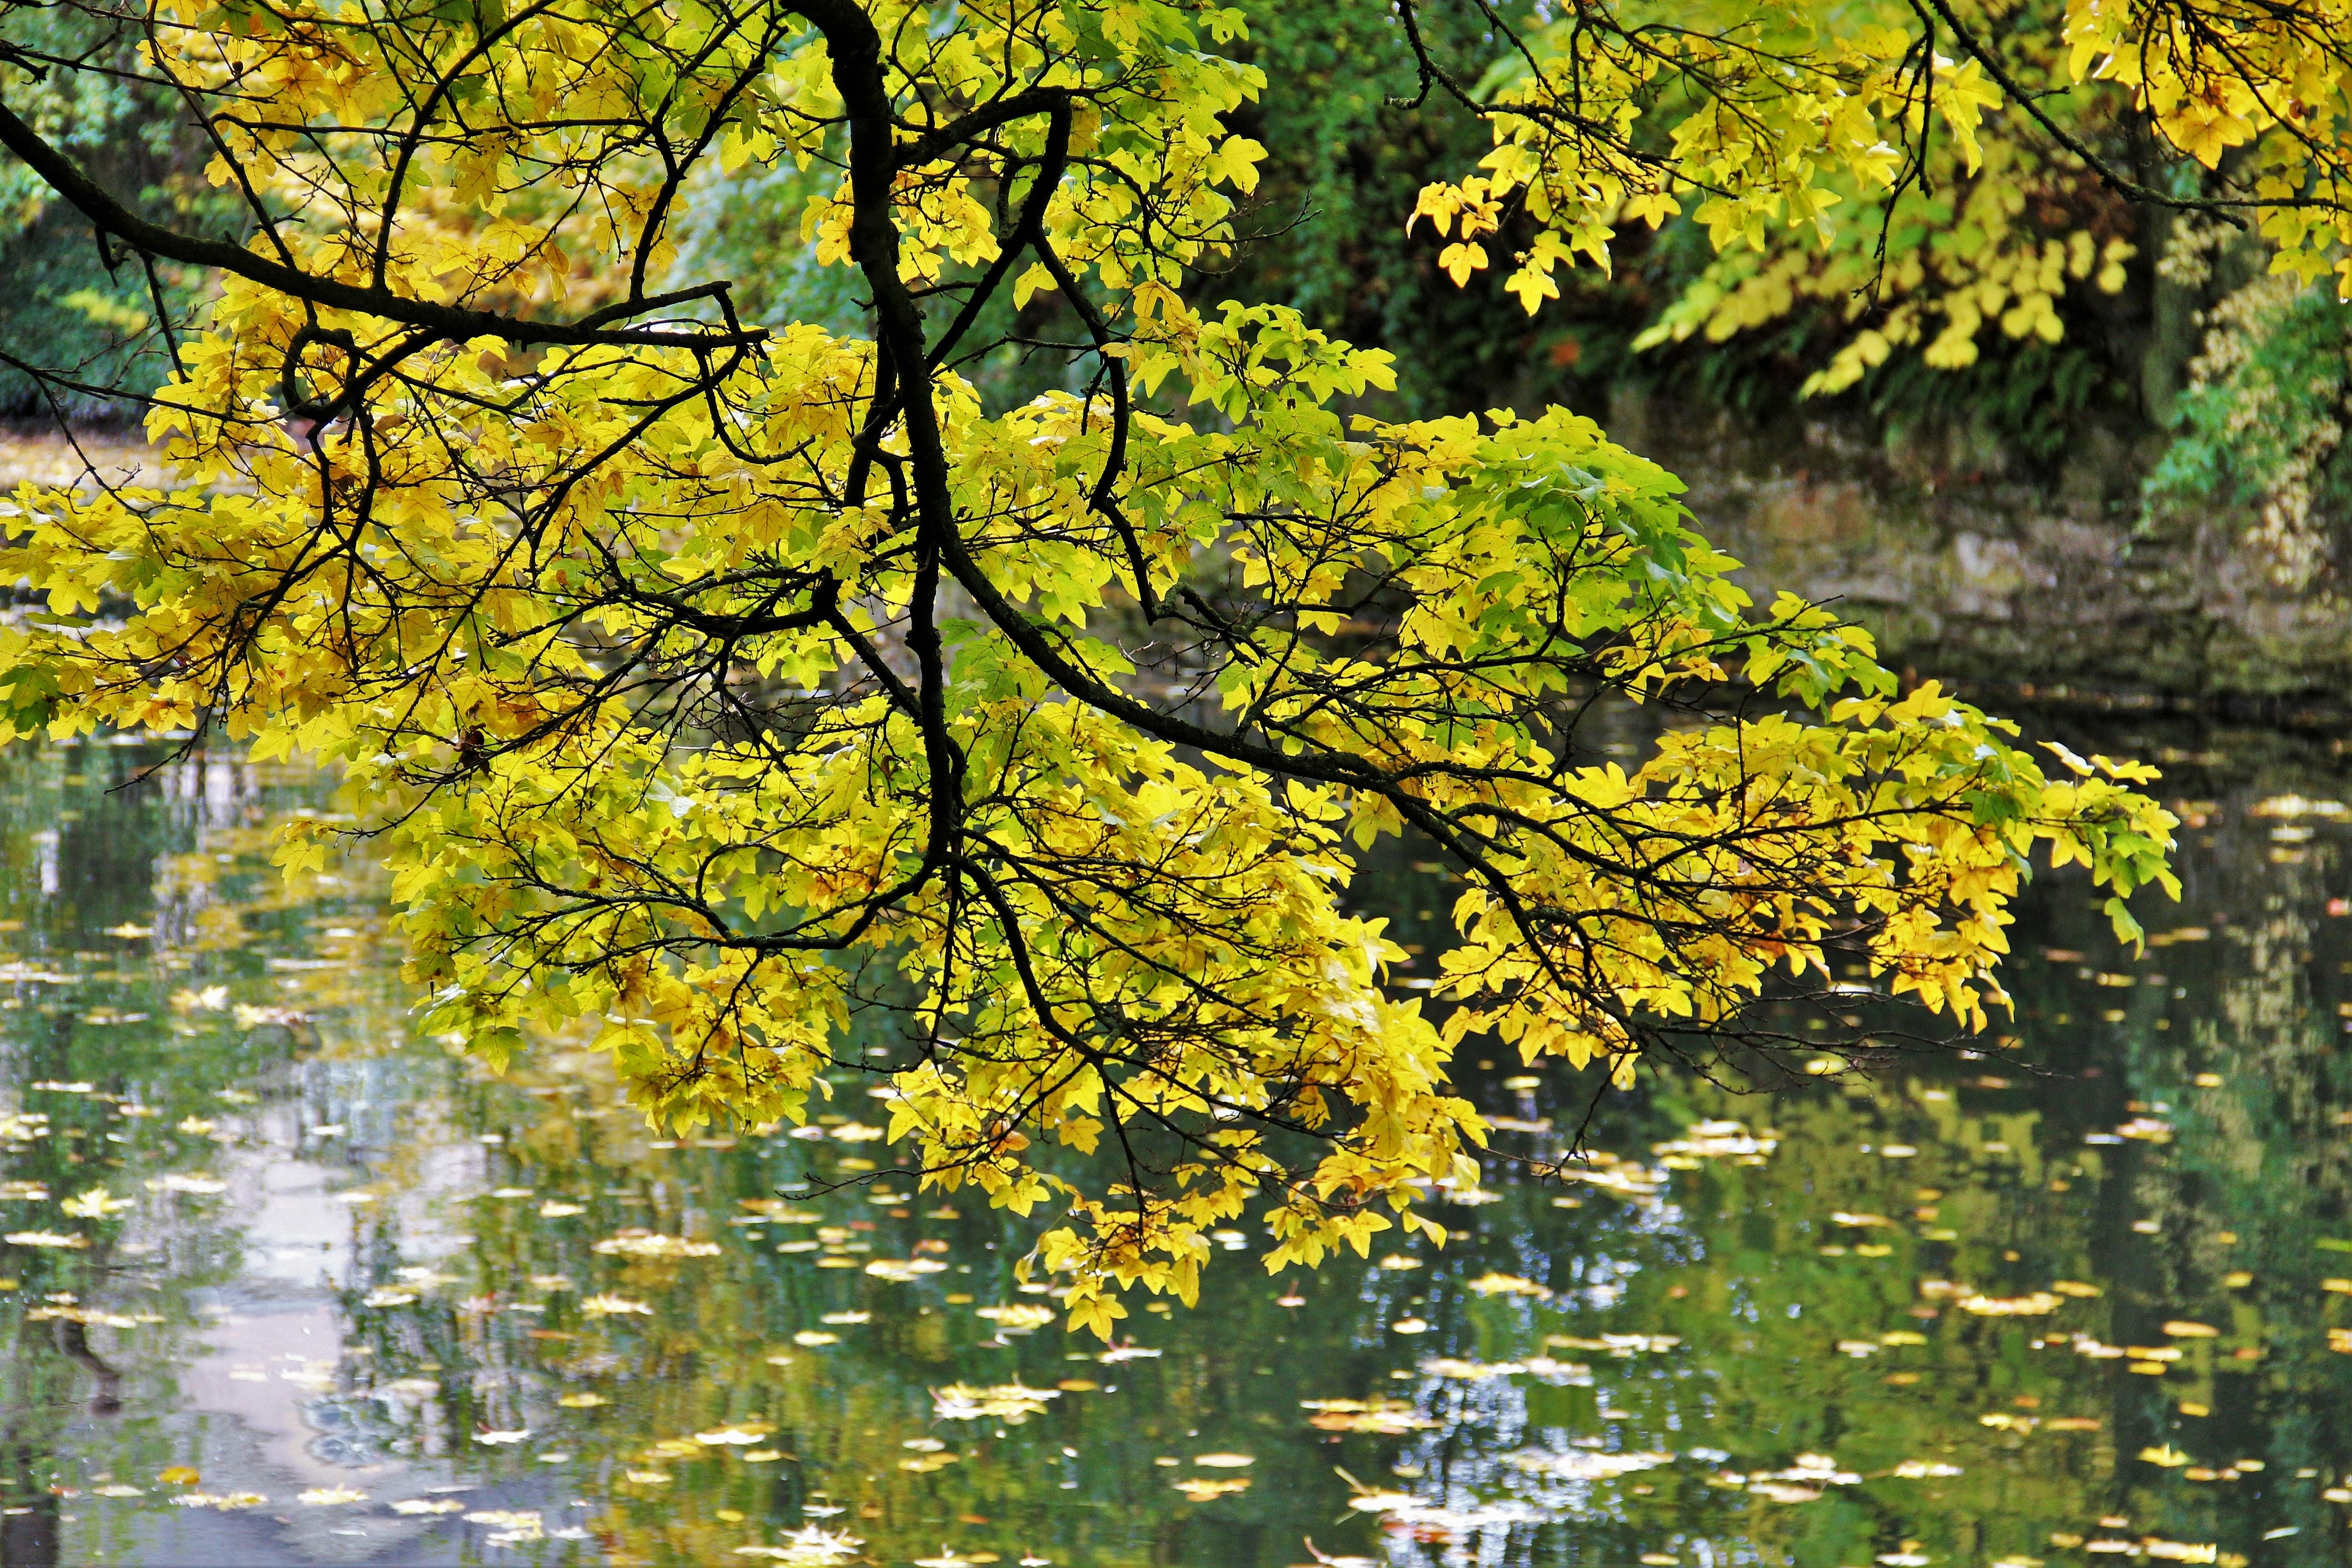
tree, nature, forest, branch, plant, sunlight, leaf, flower, lake, river, pond, autumn, park, botany, colorful, yellow, season, maple tree, autumn mood, emerge, deciduous tree, leaves, bright, deciduous, woodland, october, fall color, fall foliage, leaves in the autumn, ecosystem, golden autumn, golden october, flowering plant, maidenhair tree, autumn idyll, woody plant, land plant